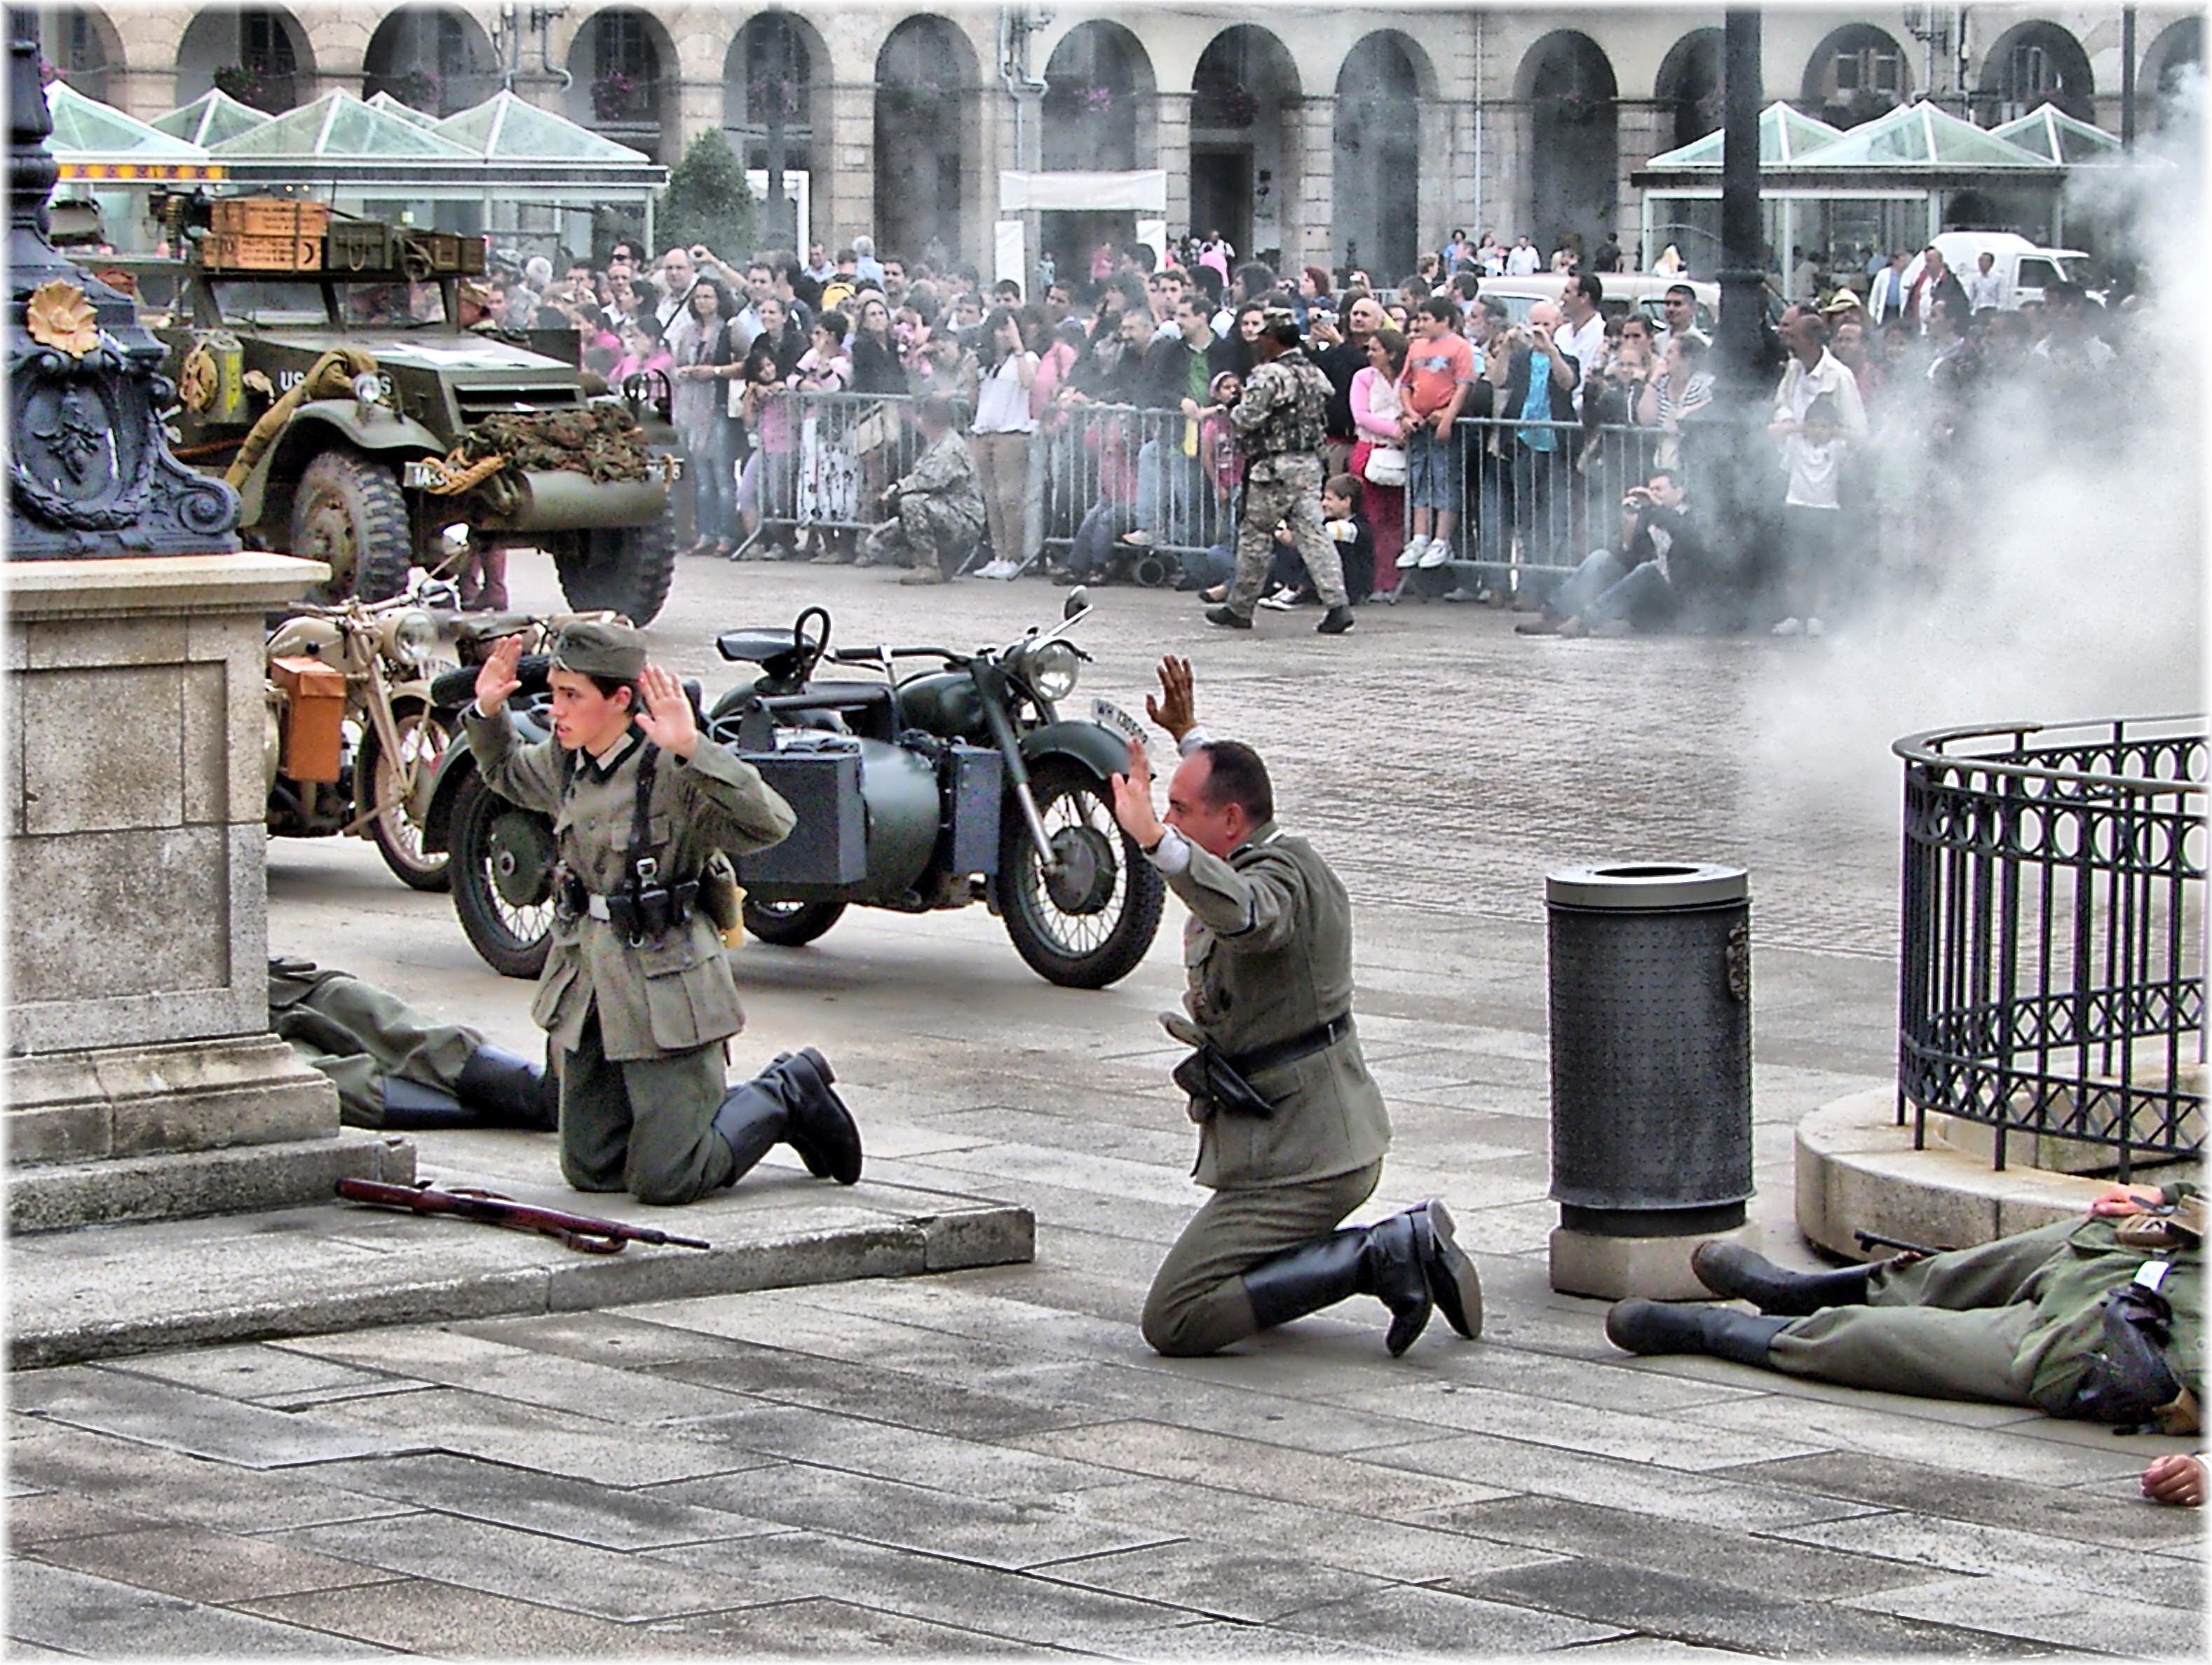
street, military, vehicle, mygearandme